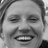
Emotion: happy